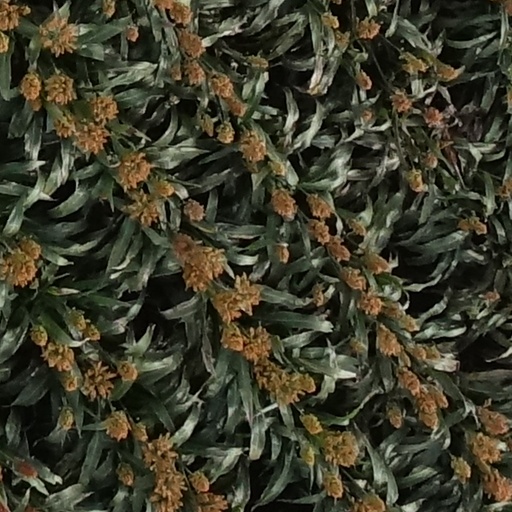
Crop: sorghum